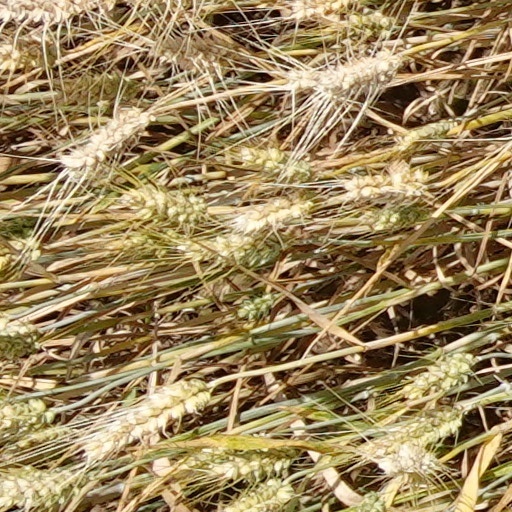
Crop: wheat